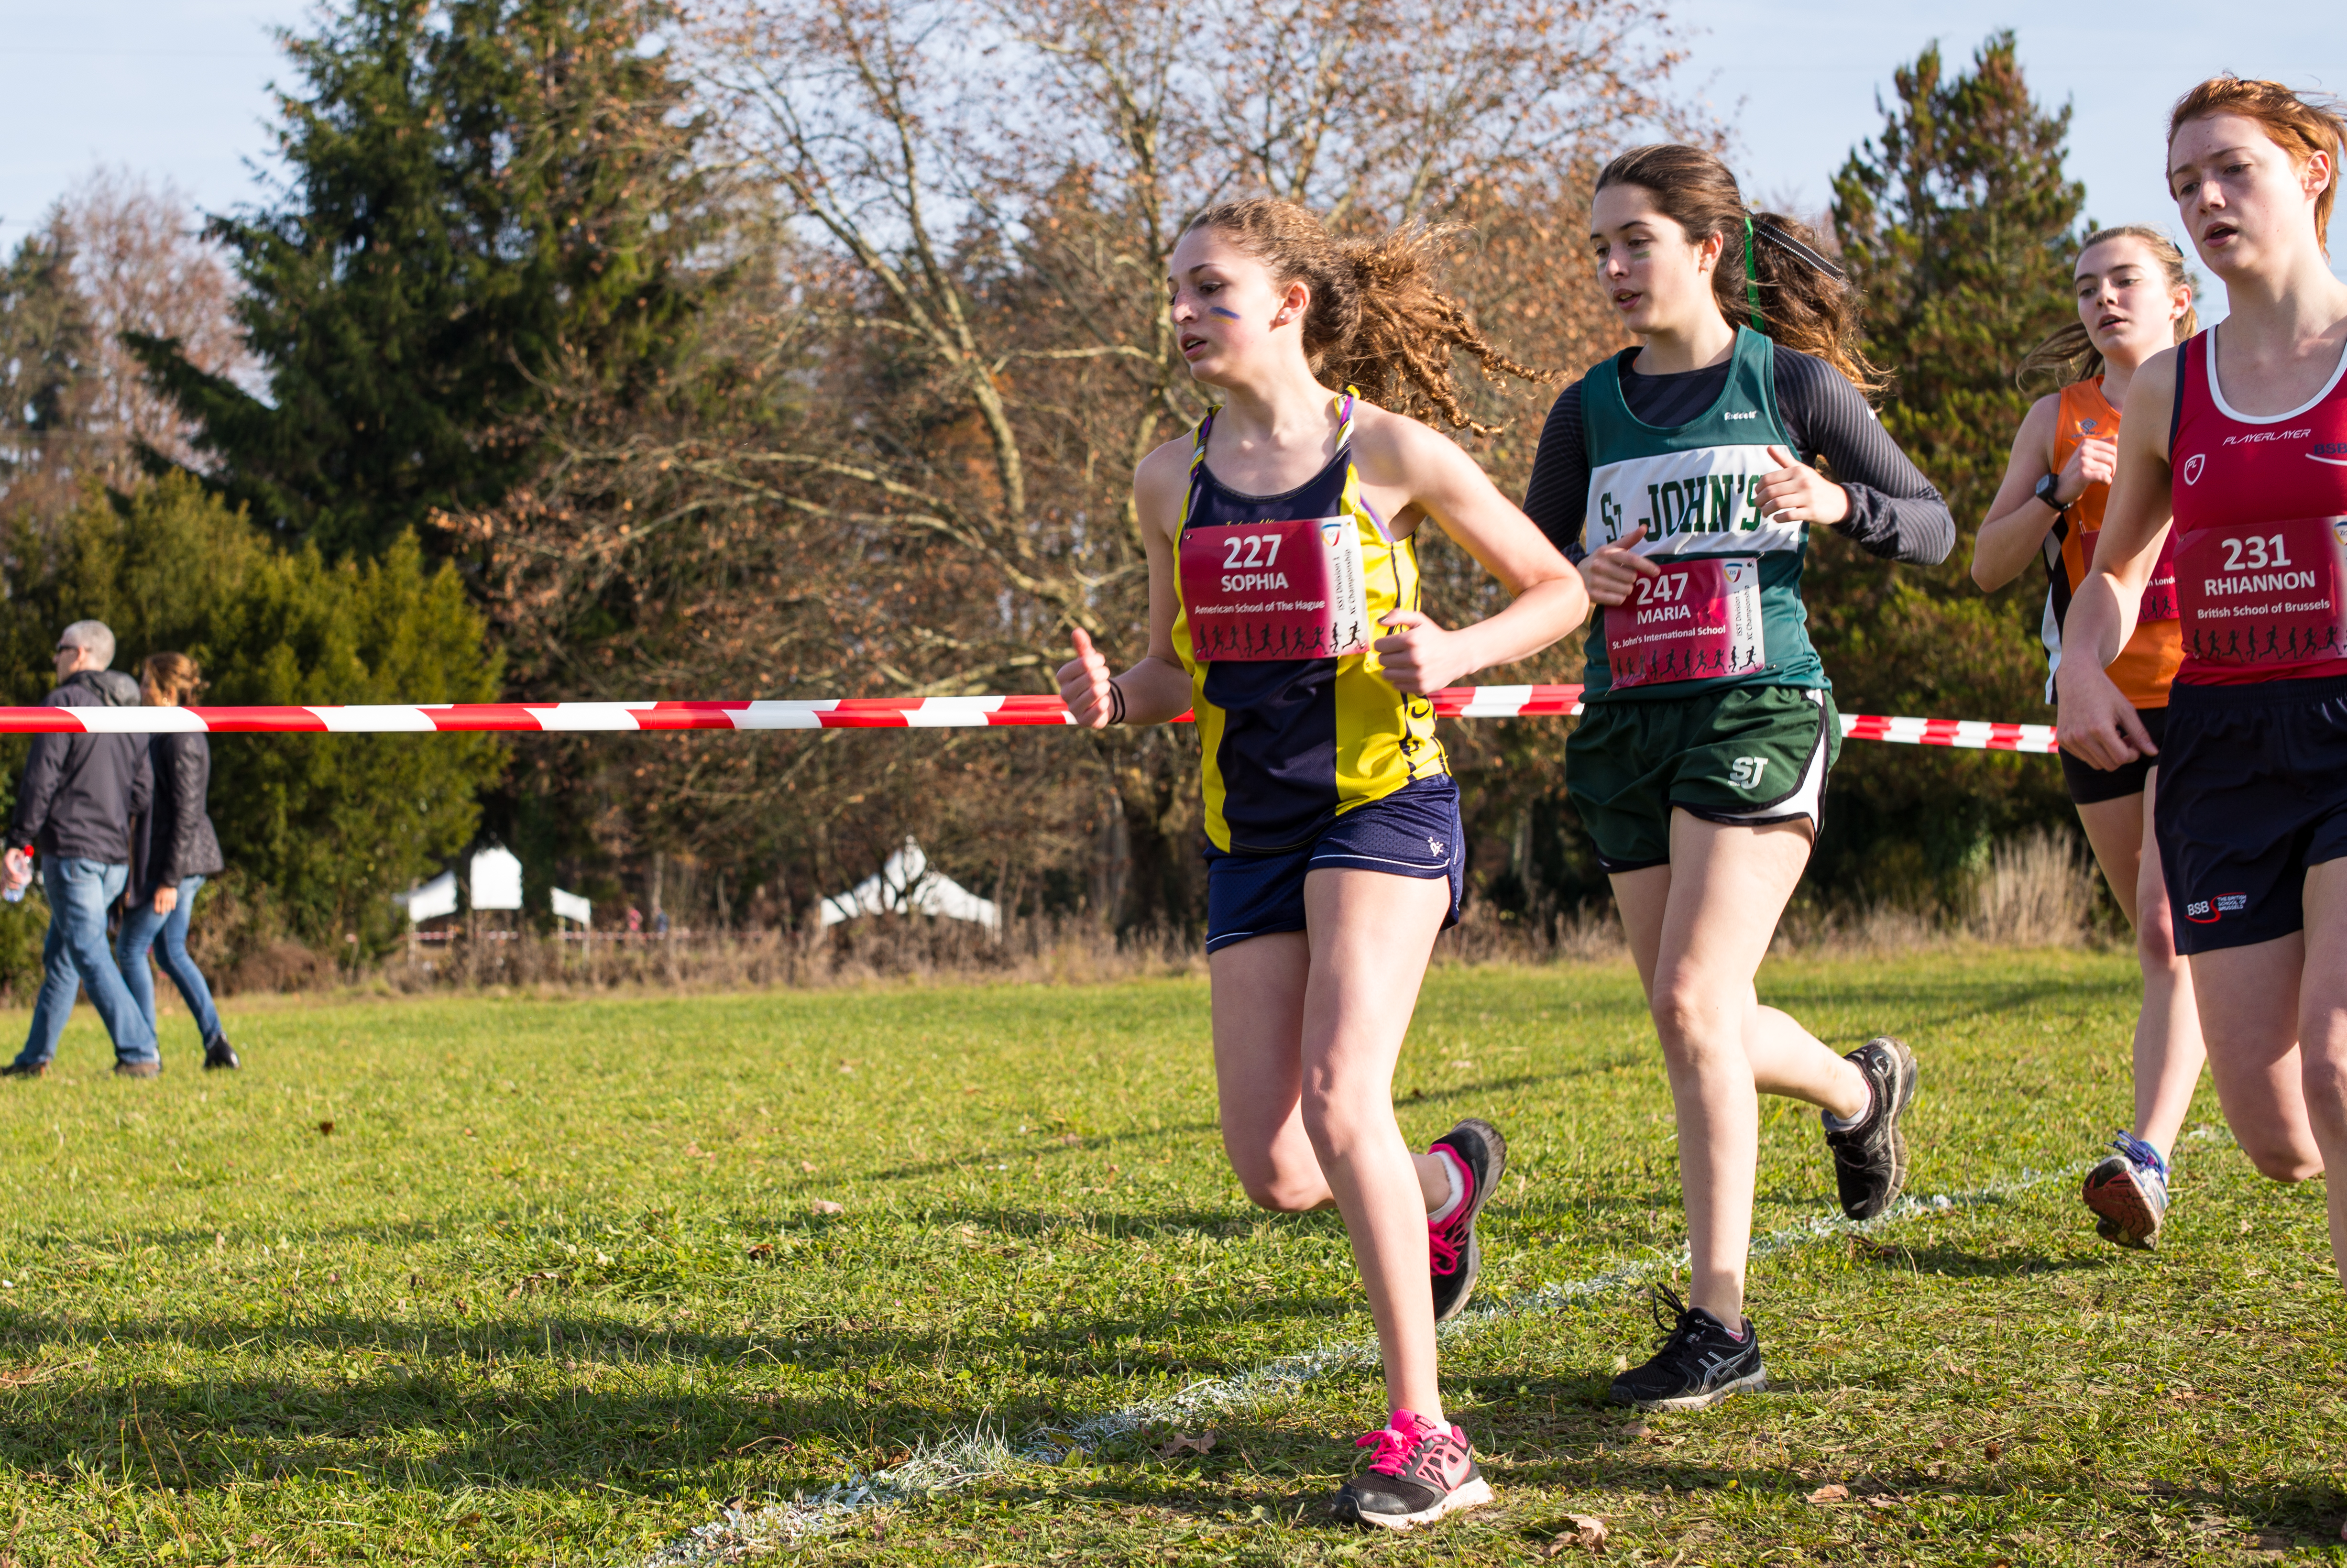
person, trail, running, run, country, recreation, europe, runner, cross, ash, 2015, race, hague, girls, m, american, team, sports, 50, switzerland, school, zurich, runners, endurance, leica, 240, summilux, varsity, athletics, meet, isst, tournament, xc, physical exercise, outdoor recreation, human action, endurance sports, ultramarathon, duathlon, cross country running, cross country cycling